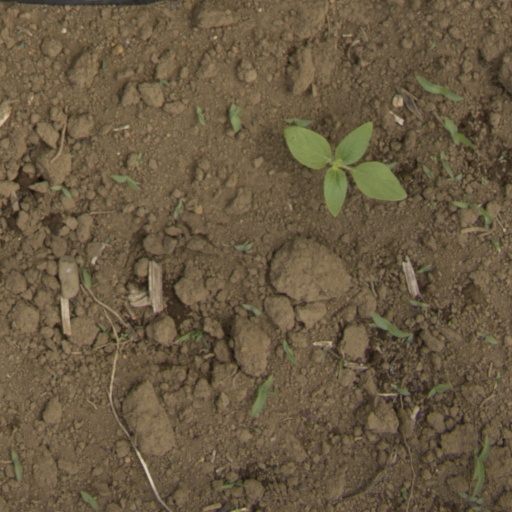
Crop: Jerusalem artichoke